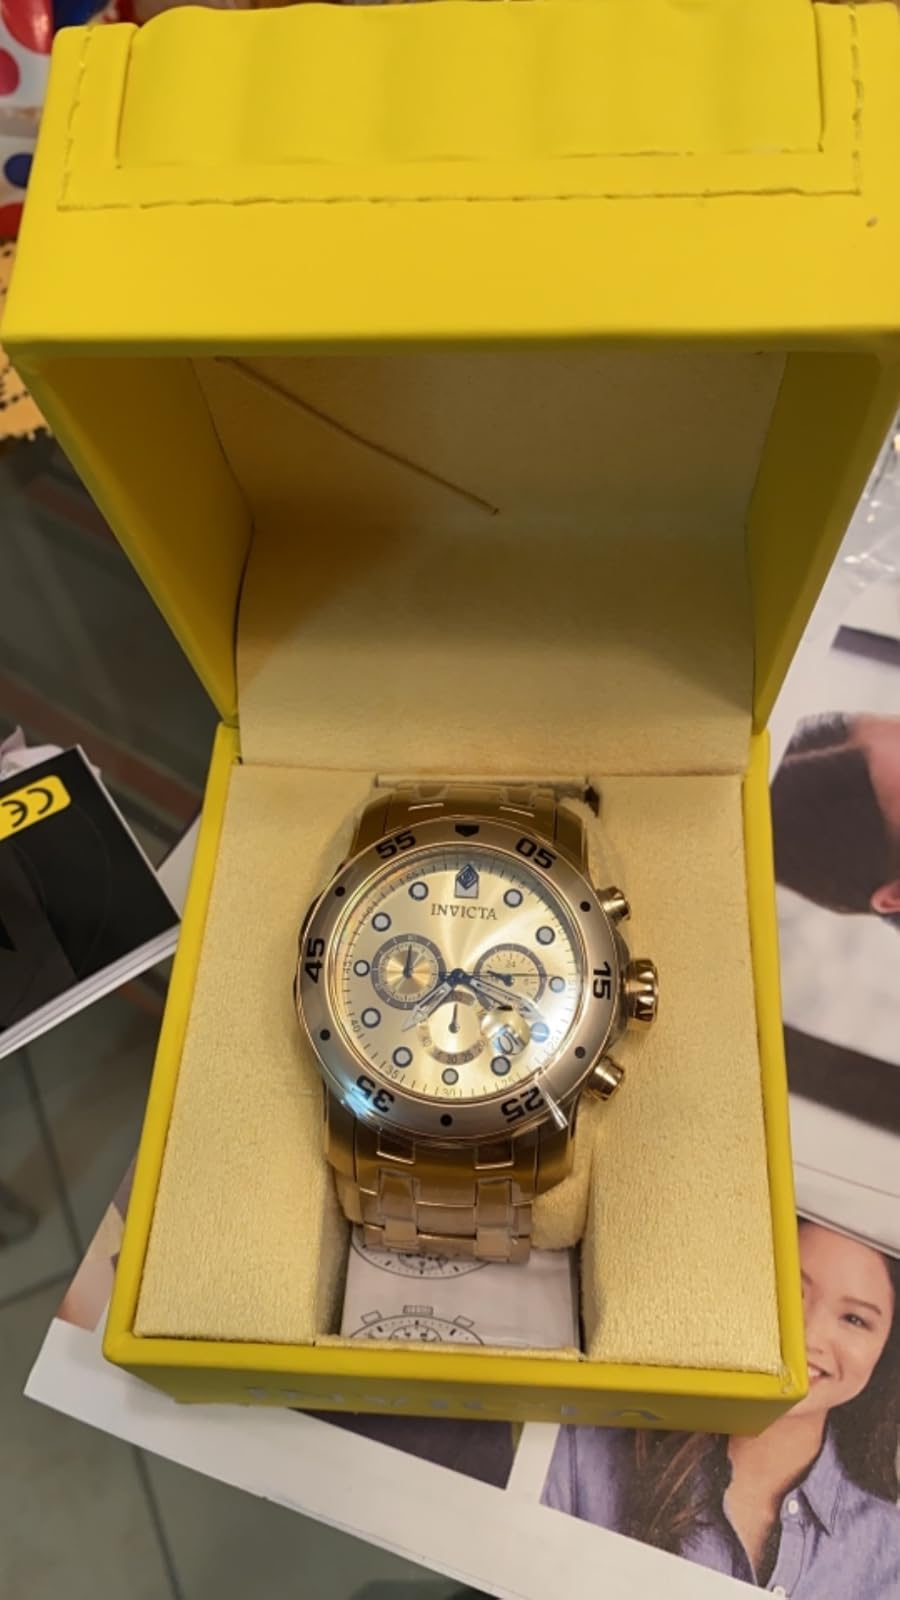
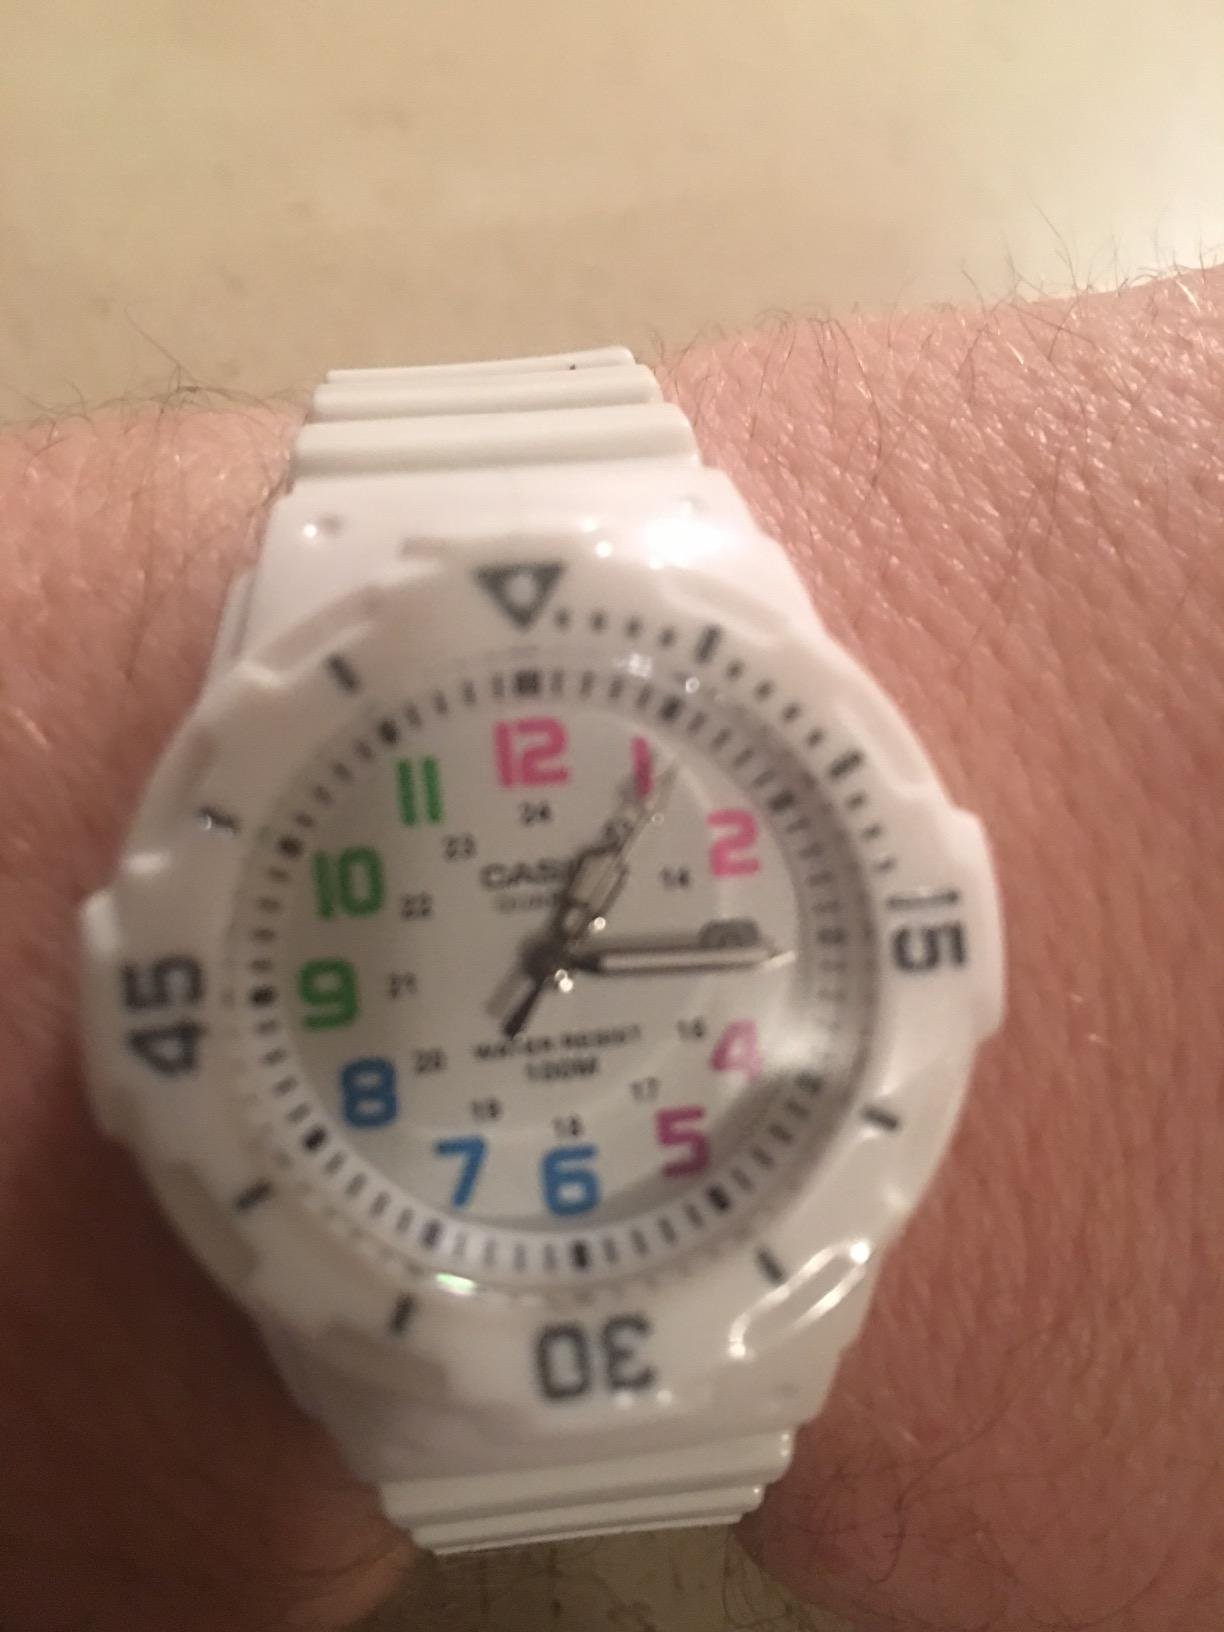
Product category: accessories_watch
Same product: no